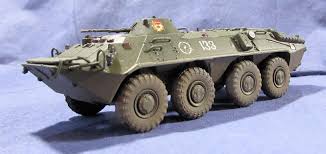
Label: BTR-70